Zábřeh

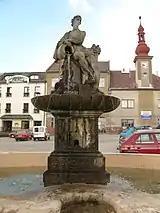
Fountain on the town square

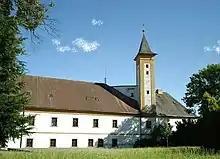
Zábřeh Castle

The first written mention of Zábřeh is from 1254. It was most likely a settlement that was intended to protect the ford. A fortress was probably founded here together with the settlement. In 1278, Zábřeh was first referred to as a town.